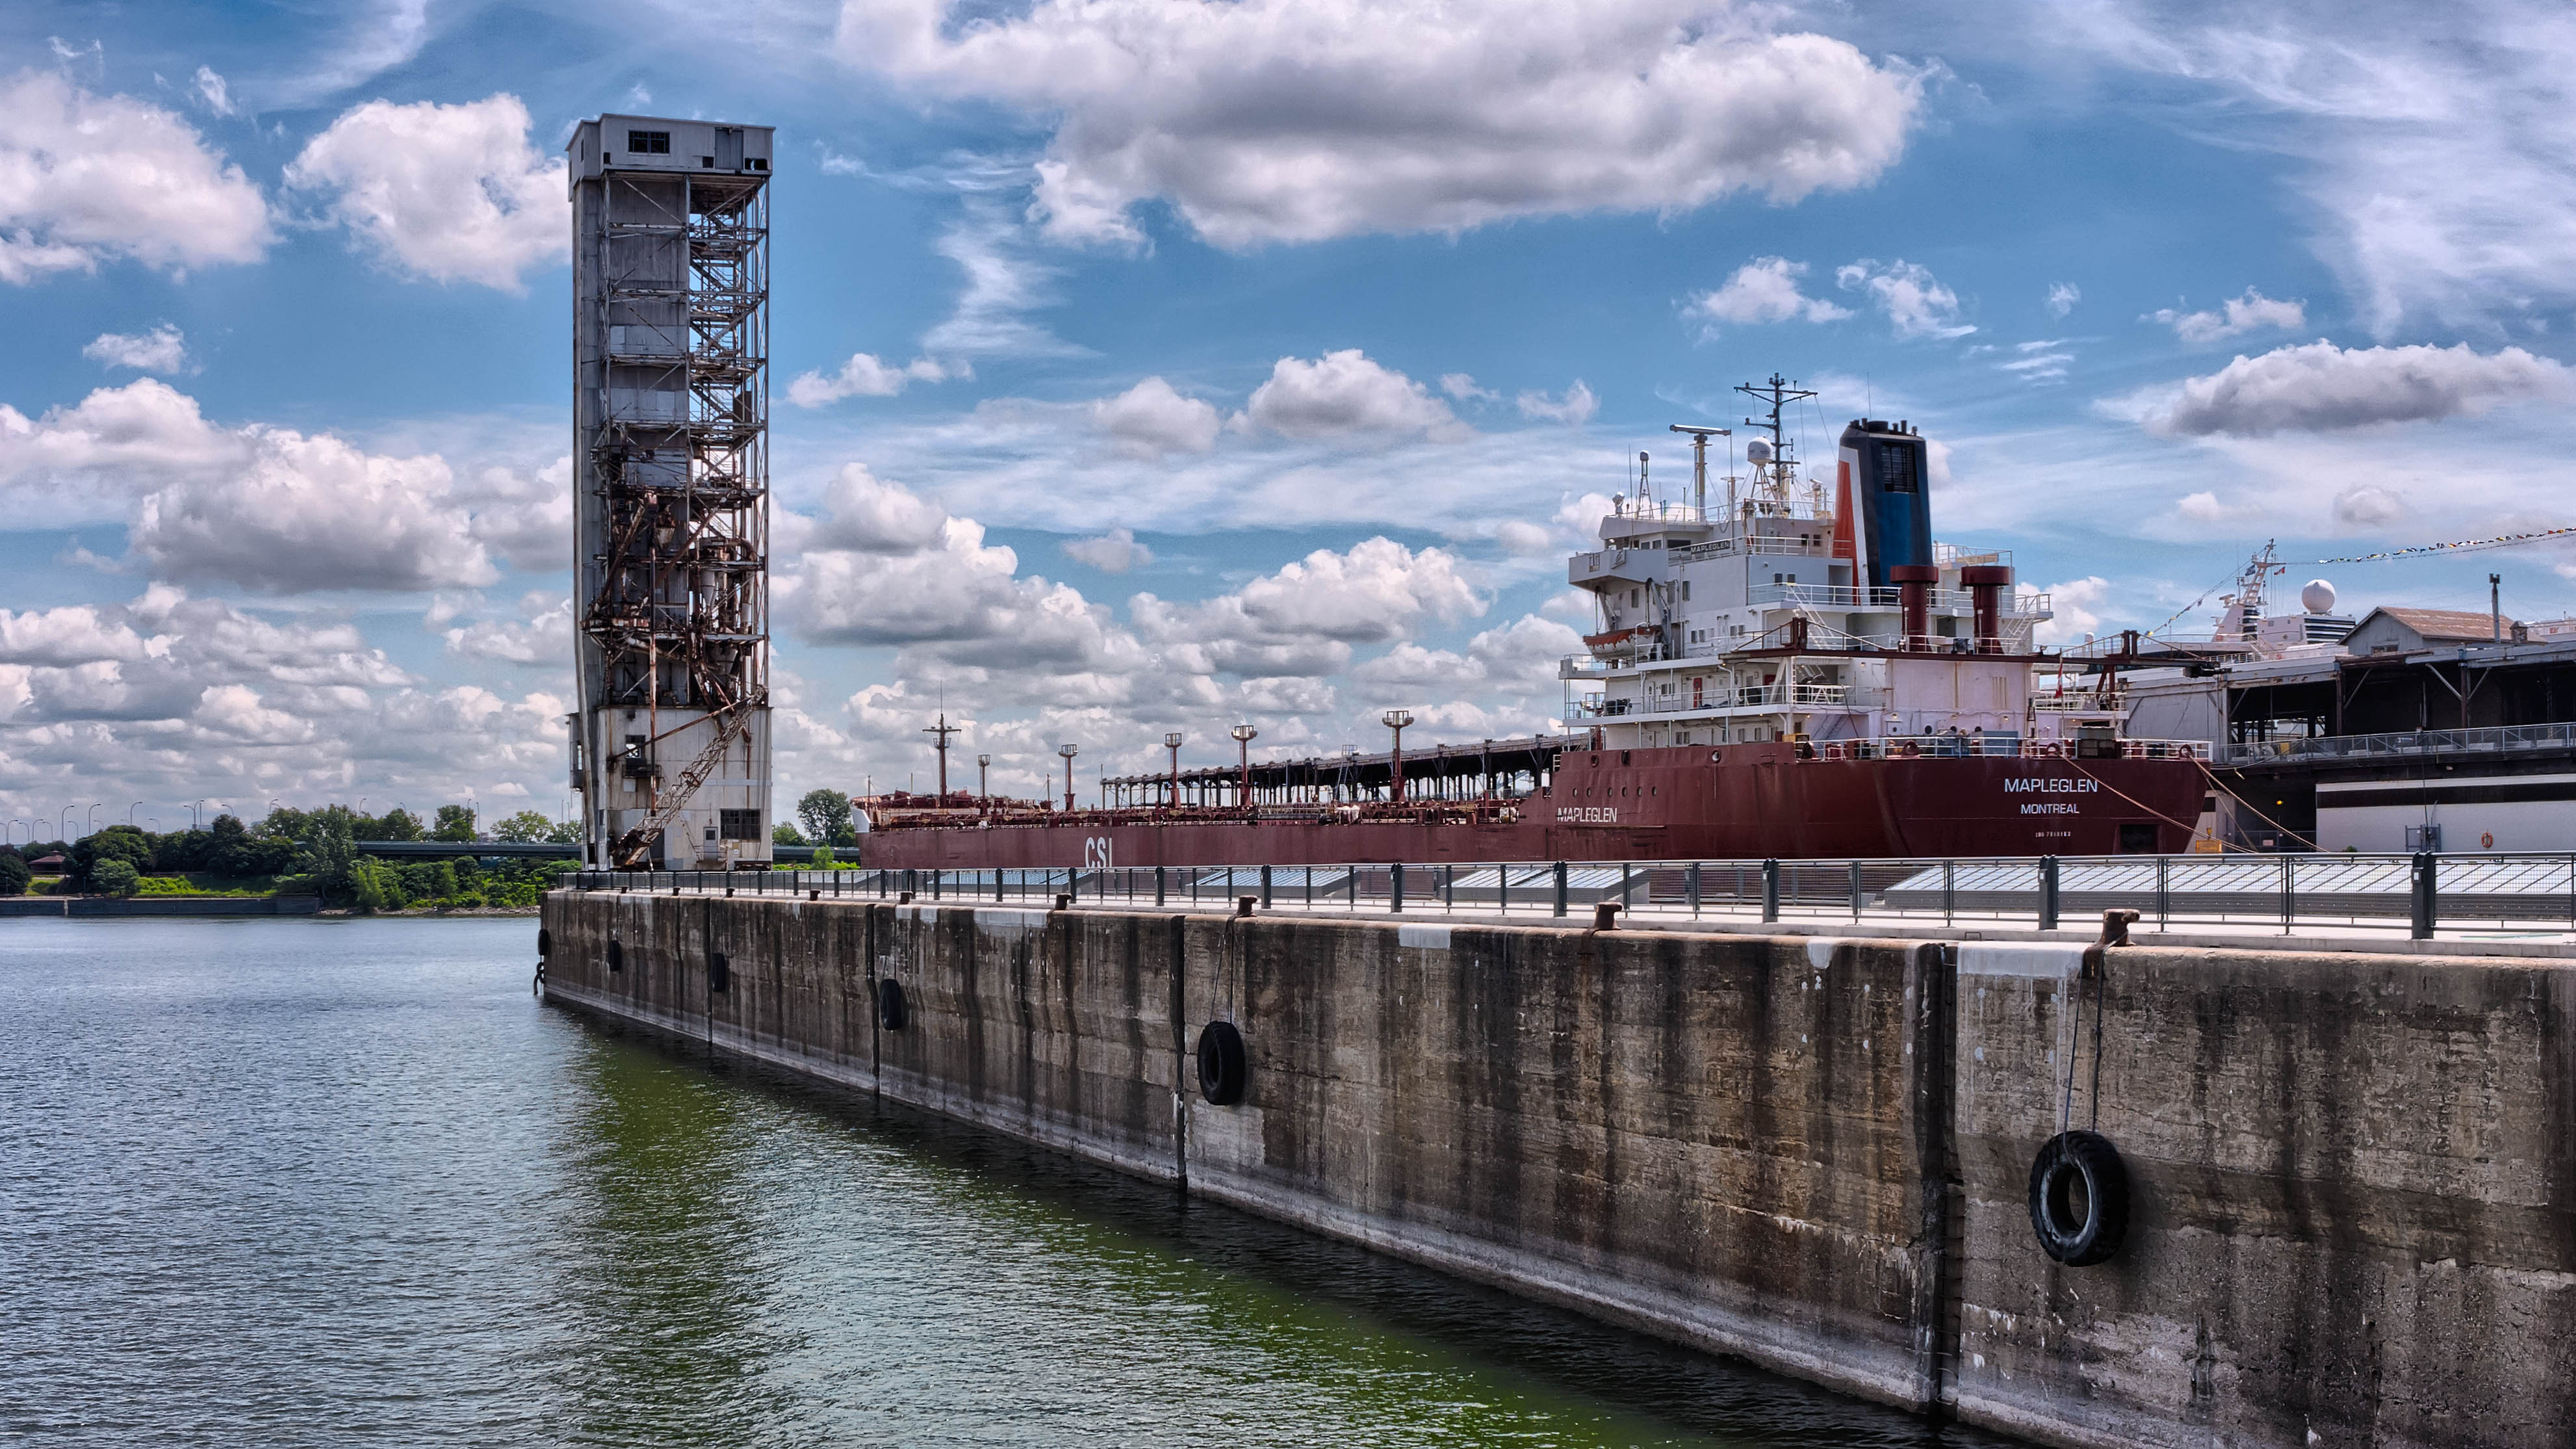
sea, bridge, river, ship, cityscape, transport, vehicle, landmark, harbor, industry, waterway, hdr, canada, channel, sns, lumix, panasonic, dmc, lx7, quebec, montreal, mapleglen